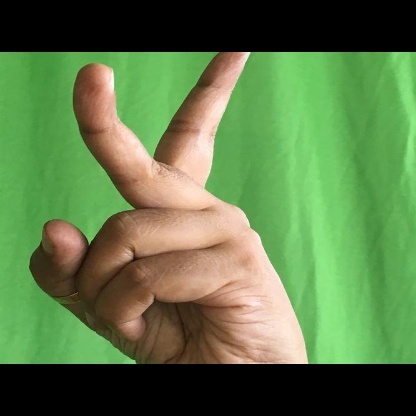
Mudra: Katrimukha